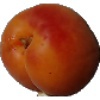
Label: Apricot 1